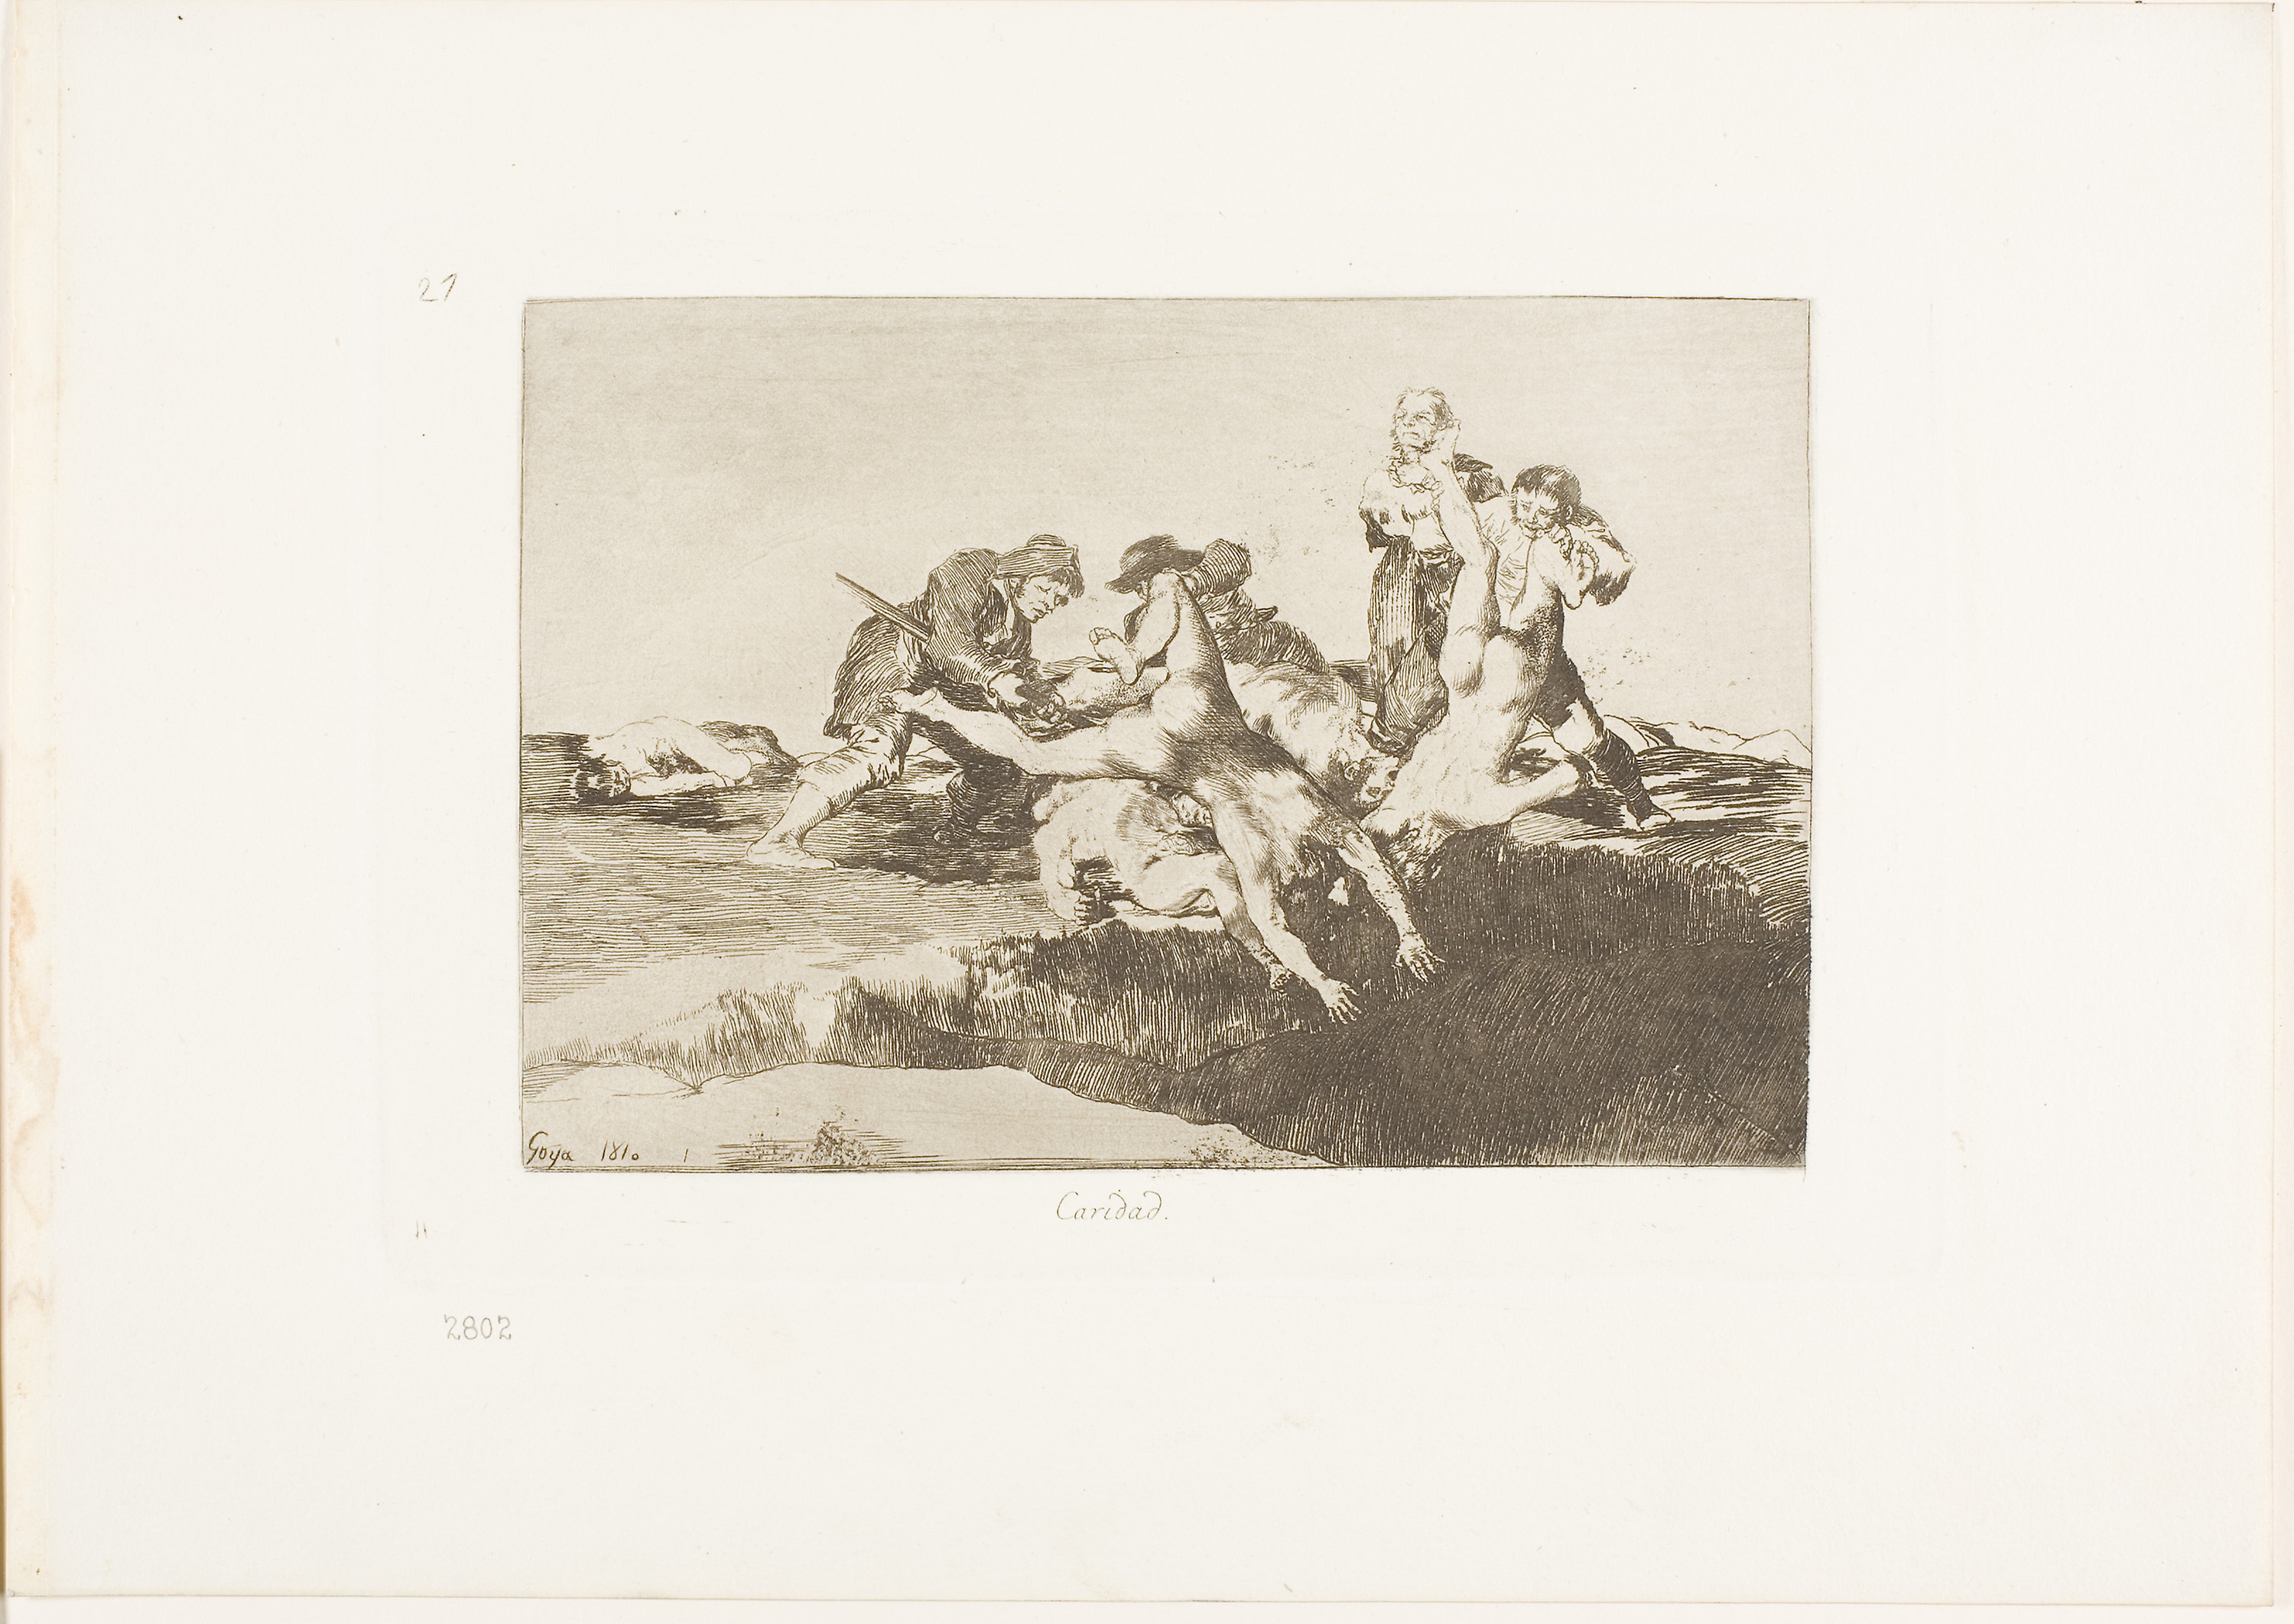
photograph, snapshot, illustration, art, painting, stock photography, drawing, room, photography, paper, paper product, visual arts, printmaking